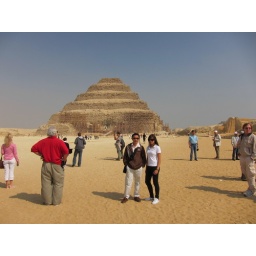
The step pyramid is the oldest stone monument in the world built in circa 2562 BC